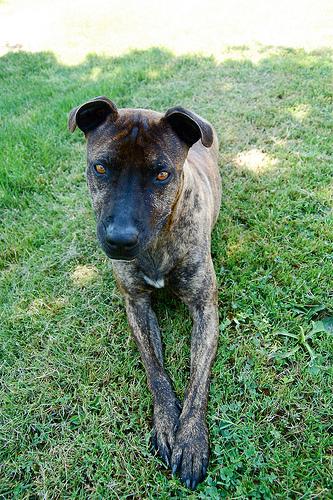
Breed: staffordshire bull terrier